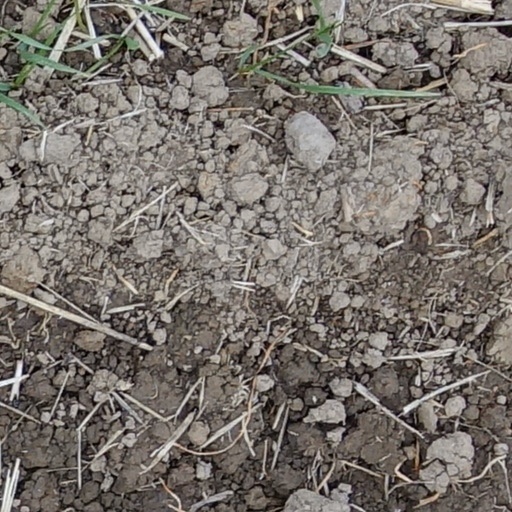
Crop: wheat